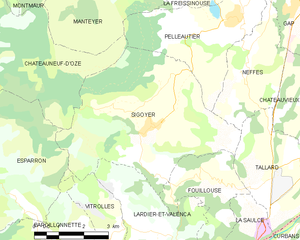
Carte des communes françaises: Sigoyer